Jalan Kebun

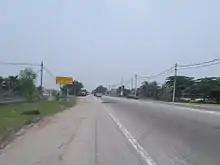
Jalan Kebun

Jalan Kebun (Selangor state route 14) is a major road in Shah Alam, Selangor, Malaysia.